Feyenoord

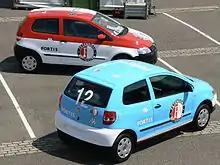
Fortis cars

Feyenoord have one official fan supporters club, the Feyenoord Supportersvereniging. Independent of the club, FSV has a membership of about 23,000, as of 2006. The FSV act as a liaison between club and fans, produce match programmes, arrange travel to away games and organise supporters' evenings, as well as being involved in the other supporters organisations. Children between 0 and 12 years old can join the "Kameraadjes" group.